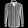
Label: Shirt